History of the Toronto Maple Leafs

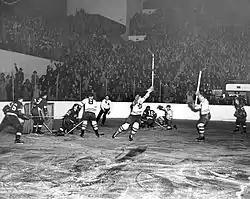
The Maple Leafs score against Detroit during the 1942 Cup Finals. Down three games to none in the best-of-seven series, the Leafs won the next four games, performing the only reverse-sweep in the Cup Finals.

Apps told writer Trent Frayne in 1949, "If you want me to be pinned down to my [biggest night in hockey but also my] biggest second, I'd say it was the last tick of the clock that sounded the final bell. It's something I shall never forget at all." It was the first time a major pro sports team came back from behind 3–0 to win a best-of-seven championship series.